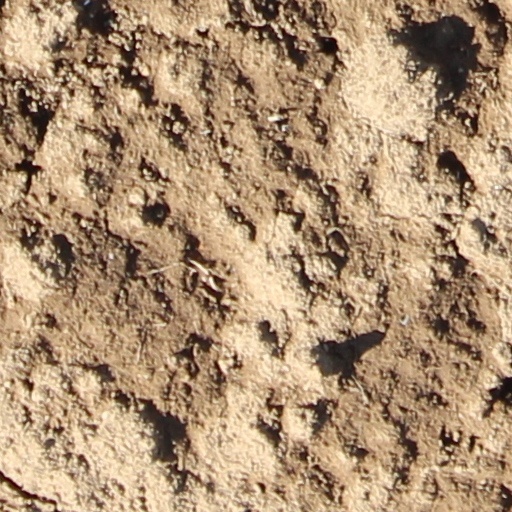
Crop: wheat